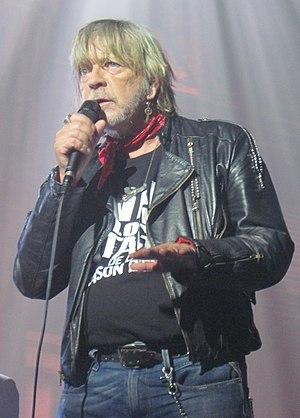
Renaud en concert au Zénith de Paris.
Le prix intitulé Album RTL de l'année a été créé en 2006, récompensant chaque année, d'un trophée, au mois de décembre, un album choisi par un jury composé d'auditeurs de RTL.
Renaud Séchan, dit Renaud, né le 11 mai 1952 à Paris, est un auteur-compositeur-interprète français.